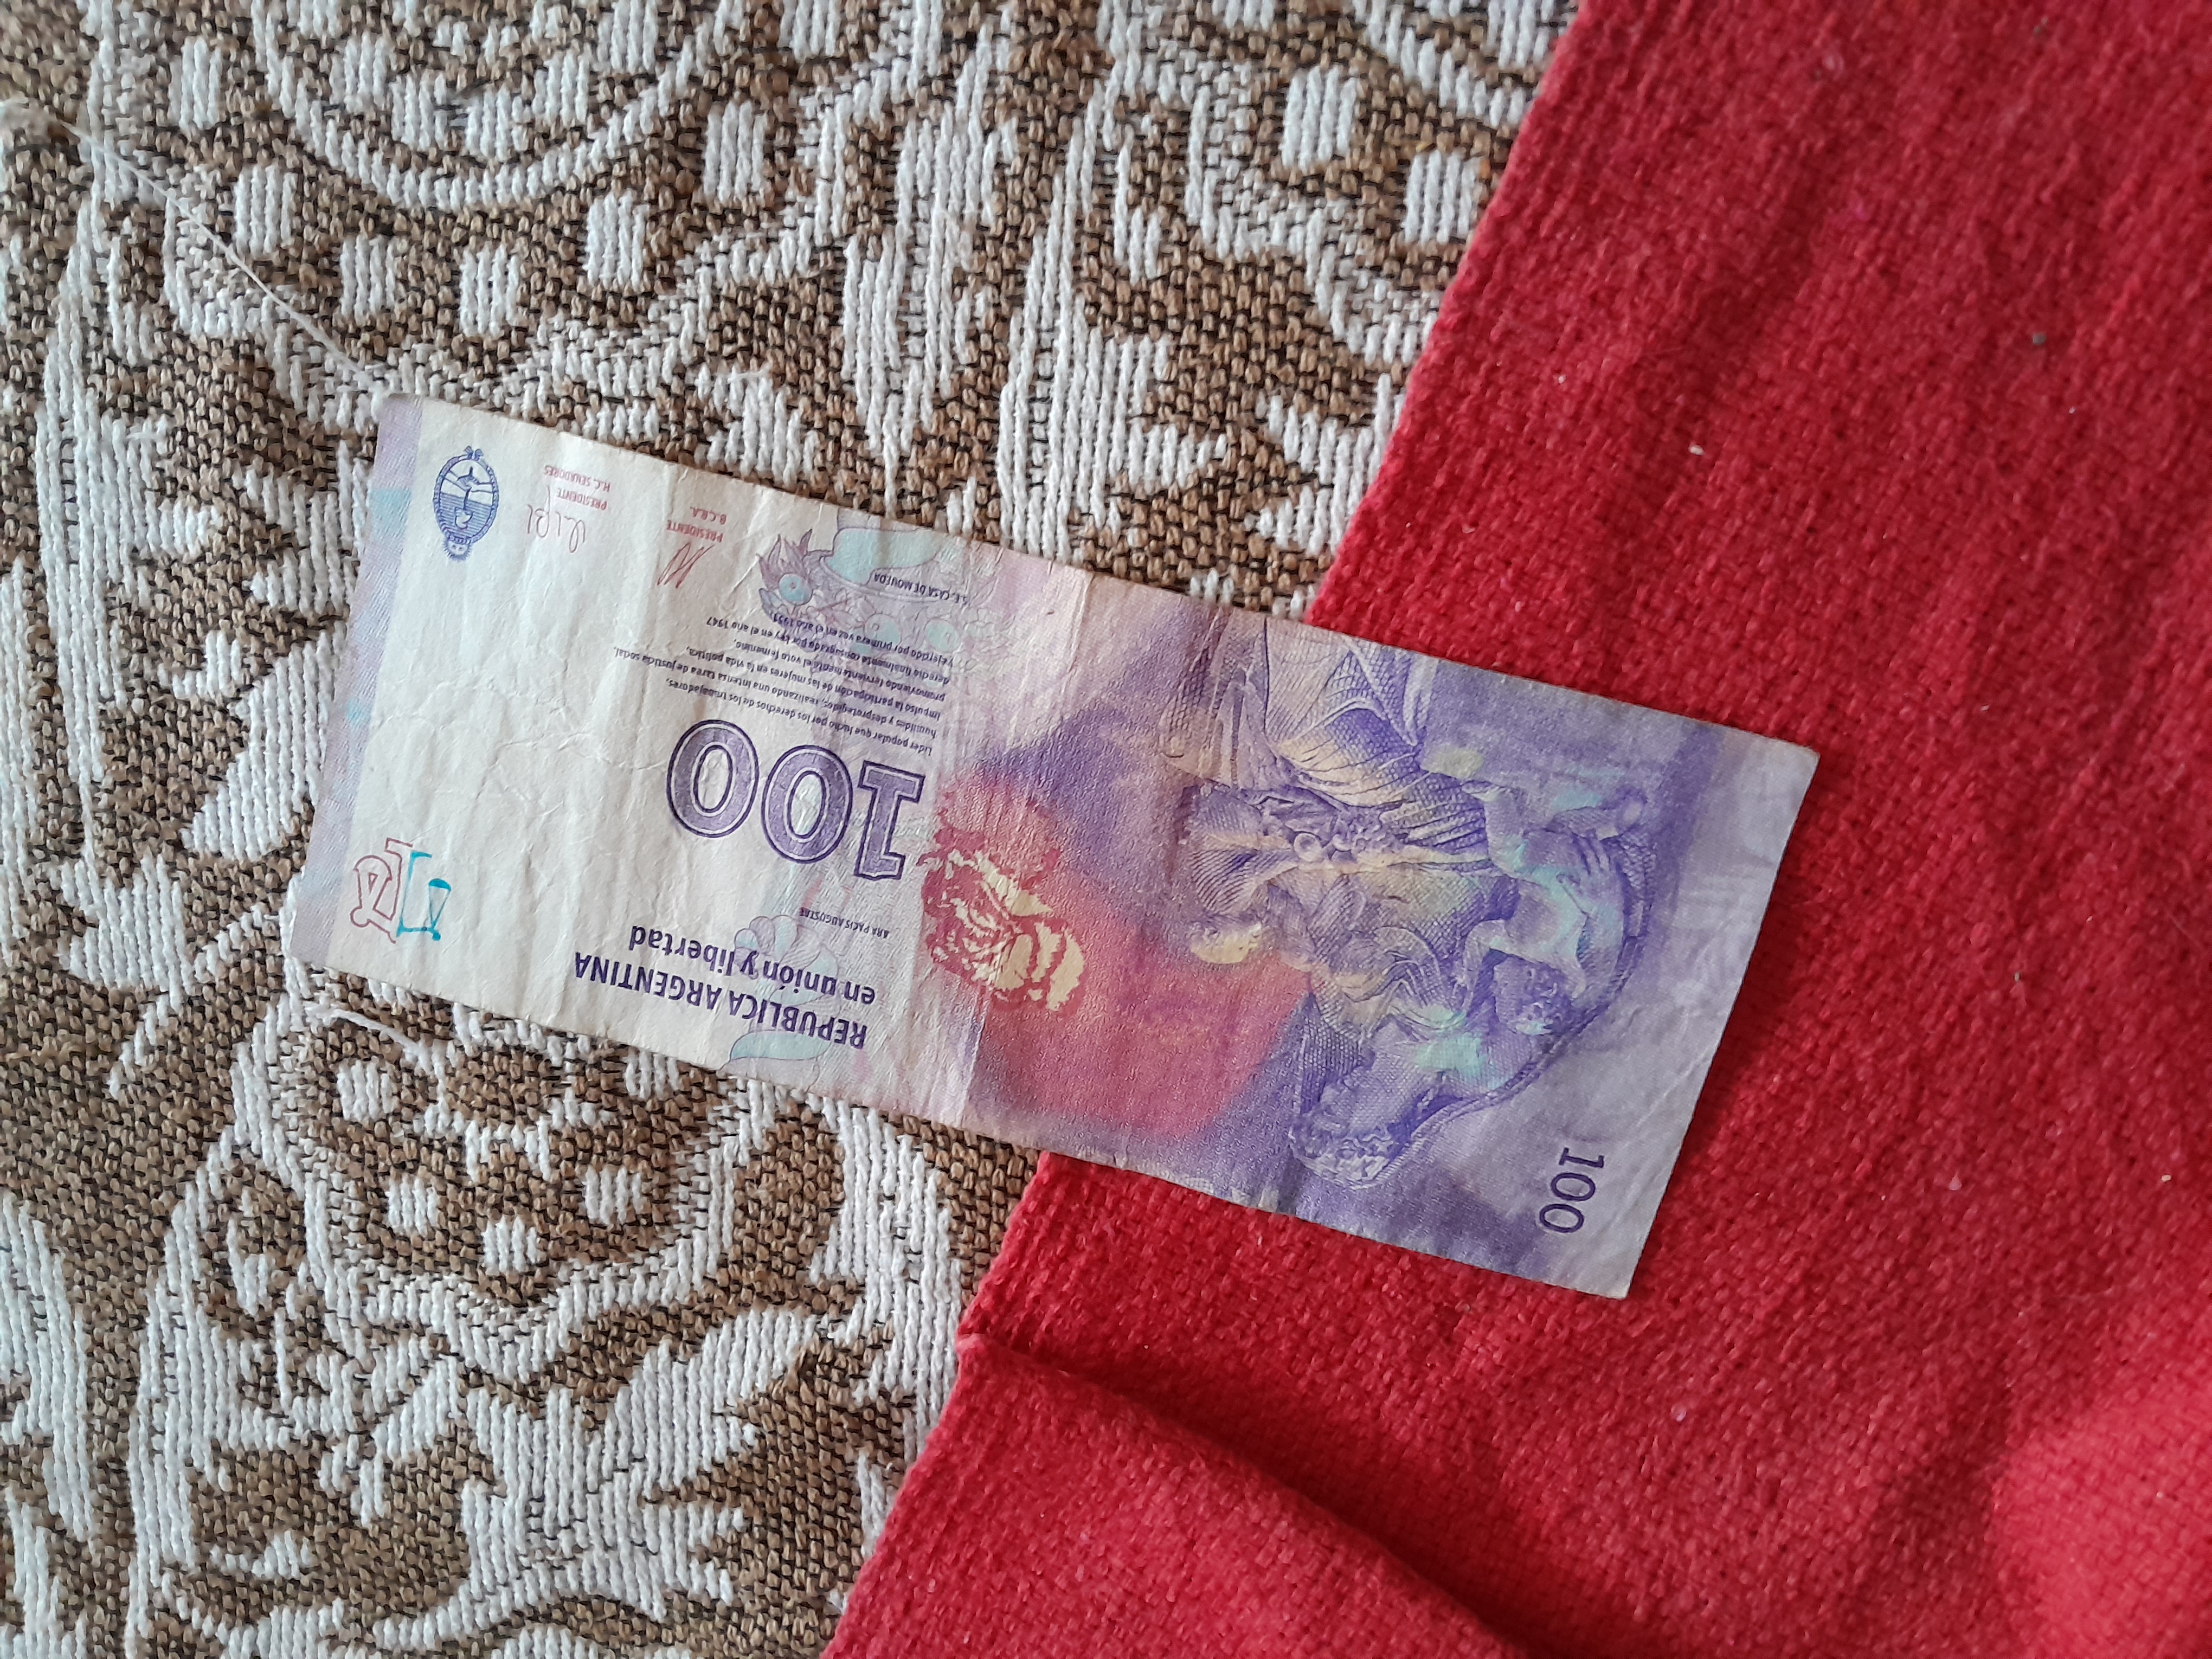
Denominación: 100